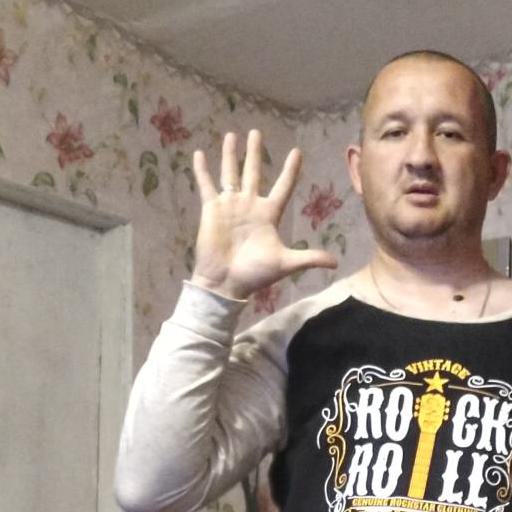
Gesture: palm